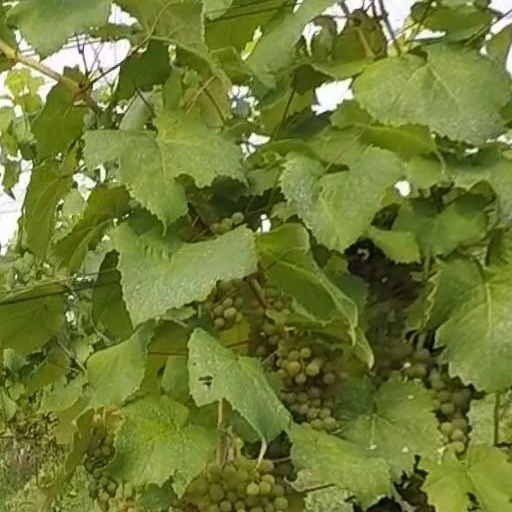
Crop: grape